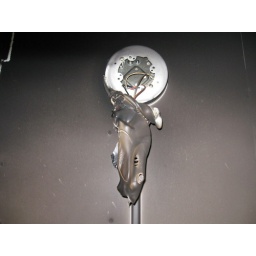
Smoke detector in 2d floor office